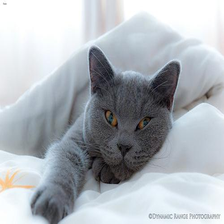
Species: cat
Breed: British Shorthair